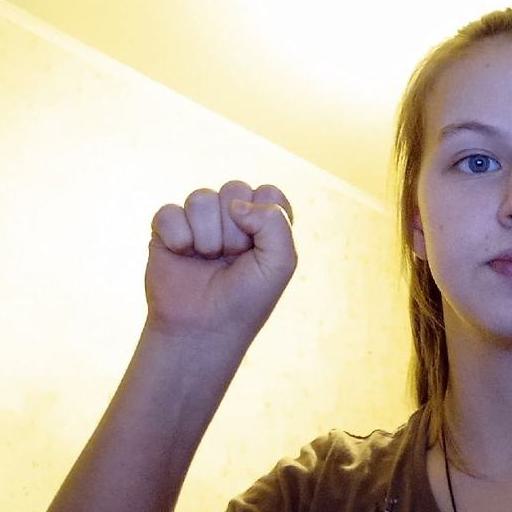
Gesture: fist